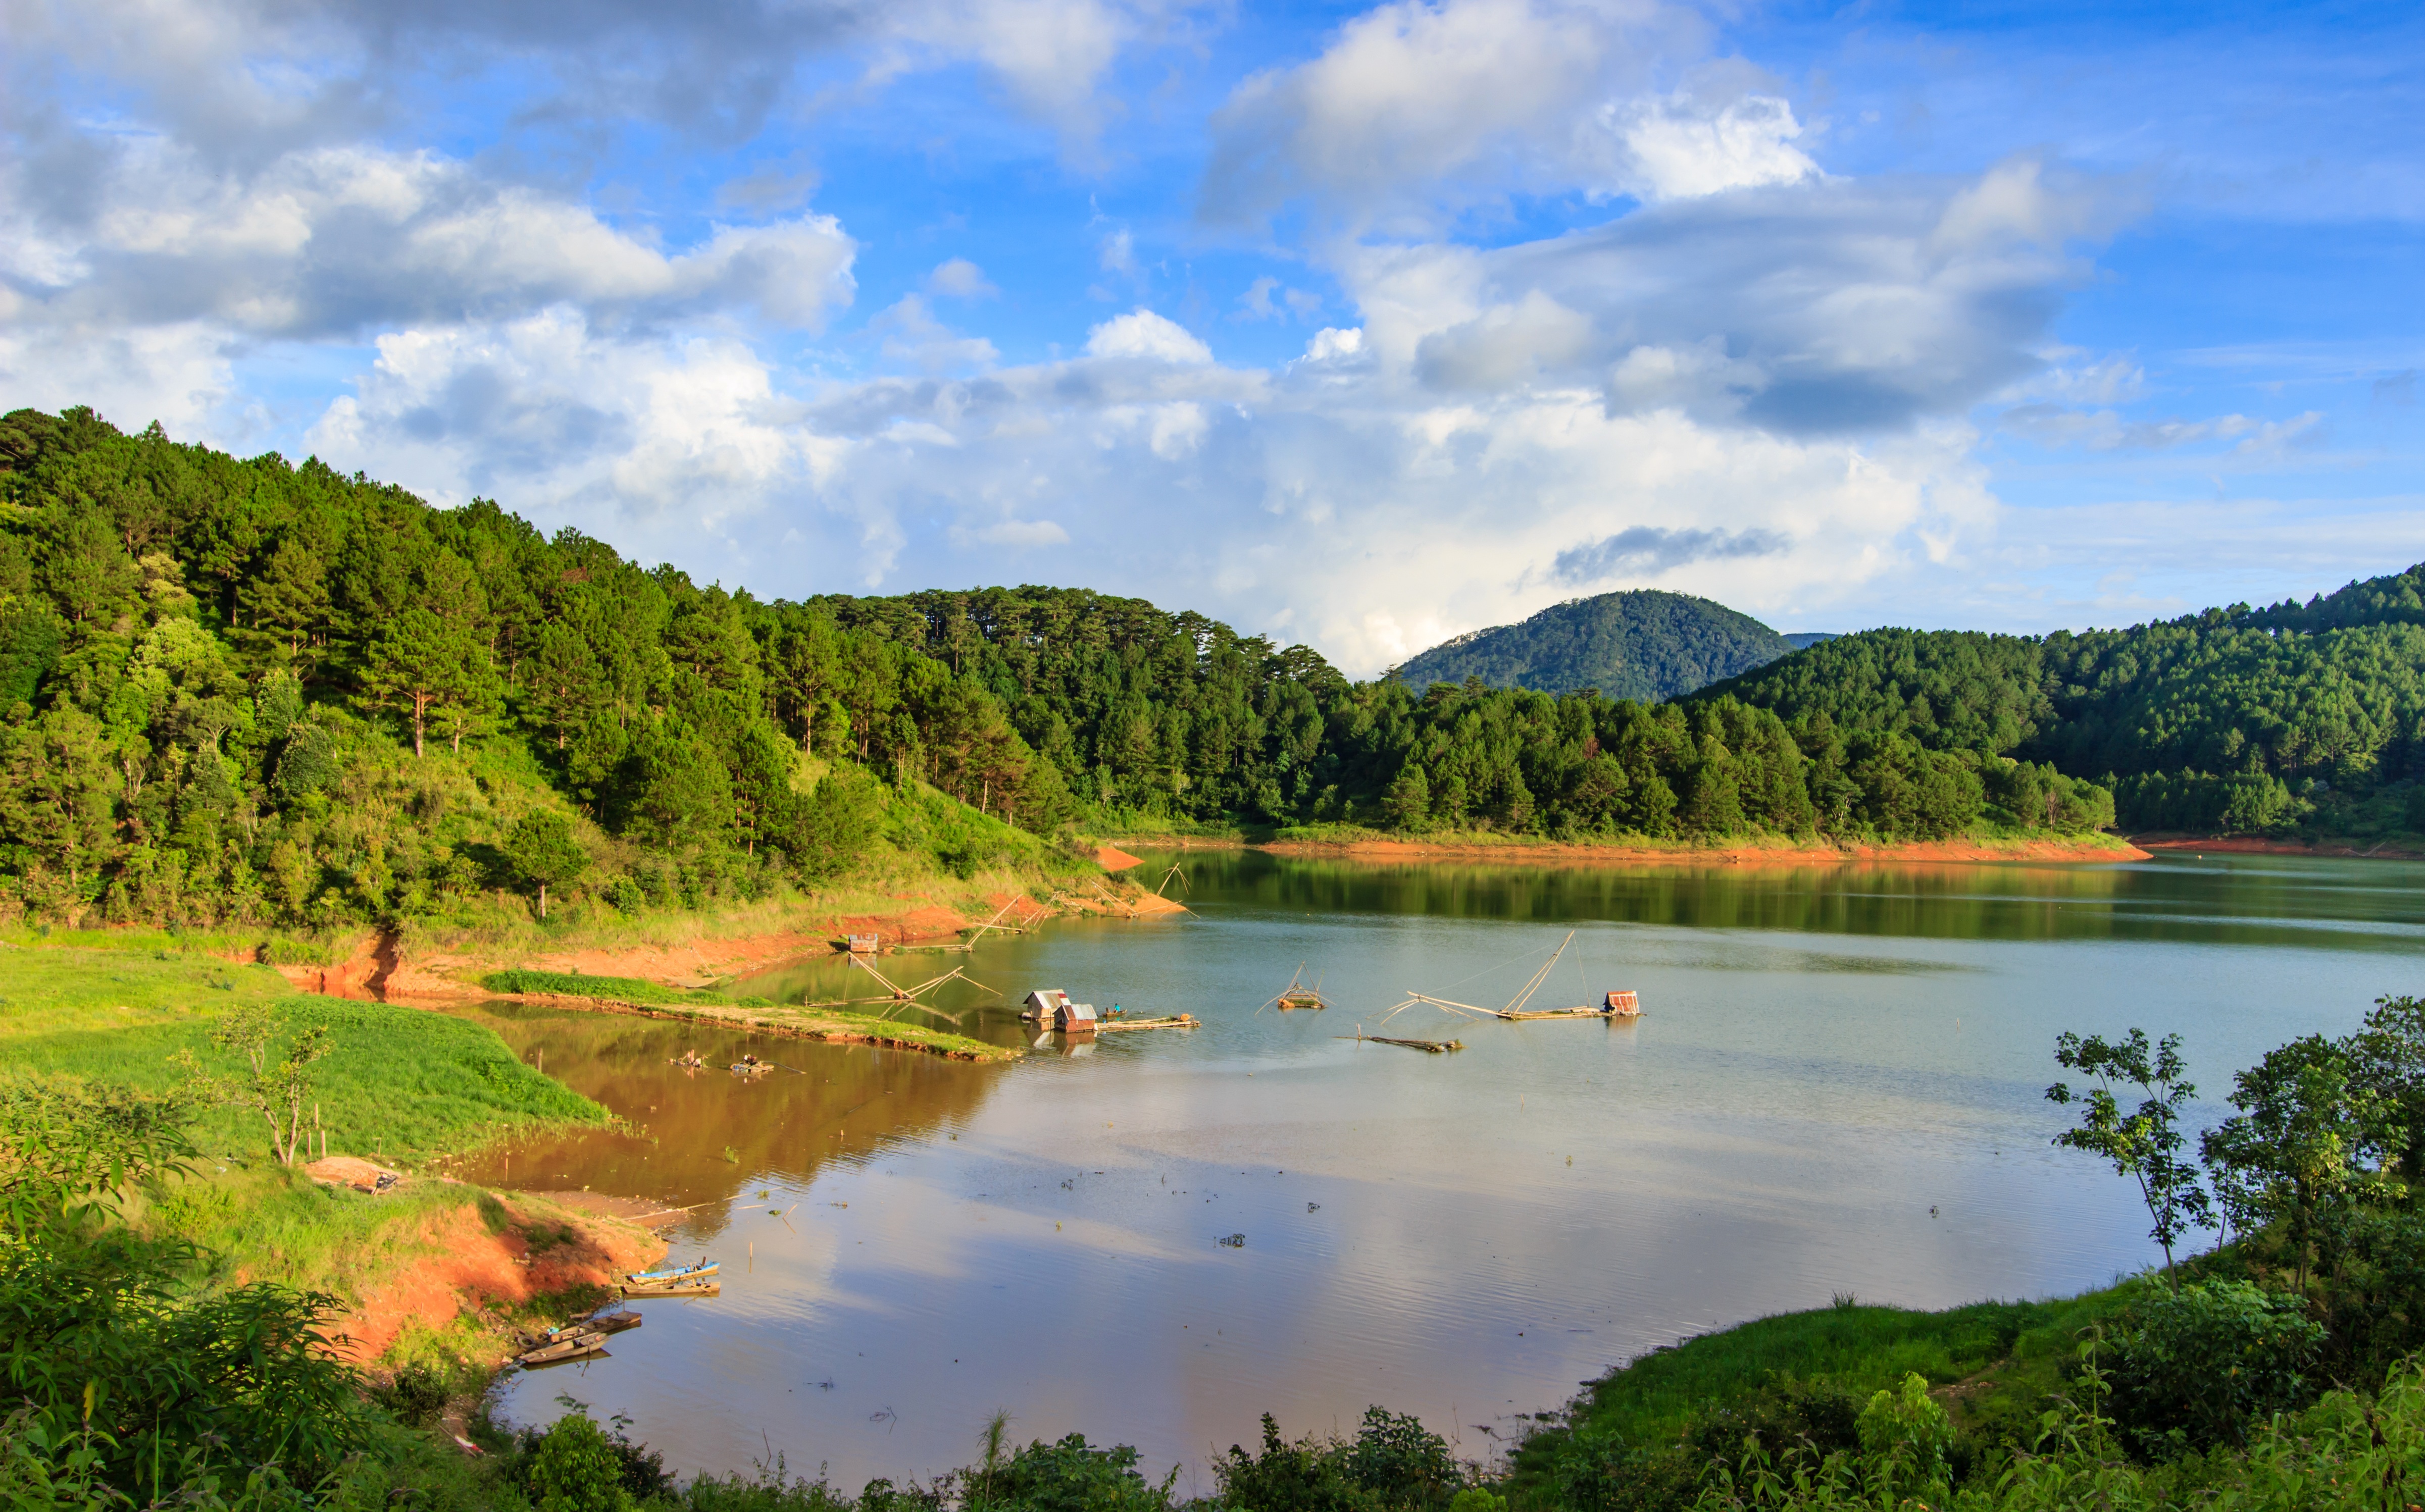
landscape, tree, nature, outdoor, marsh, wilderness, mountain, meadow, lake, river, mountain range, male, pond, reflection, reservoir, slice, body of water, write, skin, wetland, plateau, habitat, loch, ecosystem, rural area, lam, tarn, tuyen, geographical feature